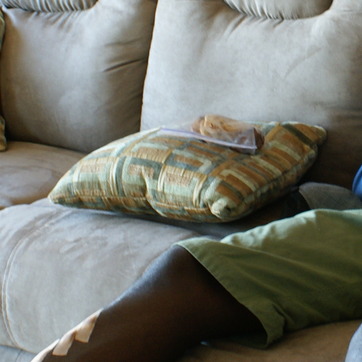
Material: fabric